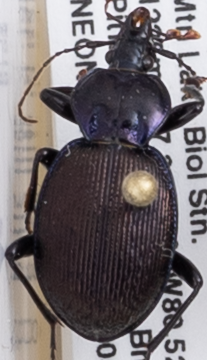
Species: Sphaeroderus stenostomus lecontei
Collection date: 2018-05-22
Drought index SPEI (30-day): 1.466
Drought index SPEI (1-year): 0.554
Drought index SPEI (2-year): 0.678